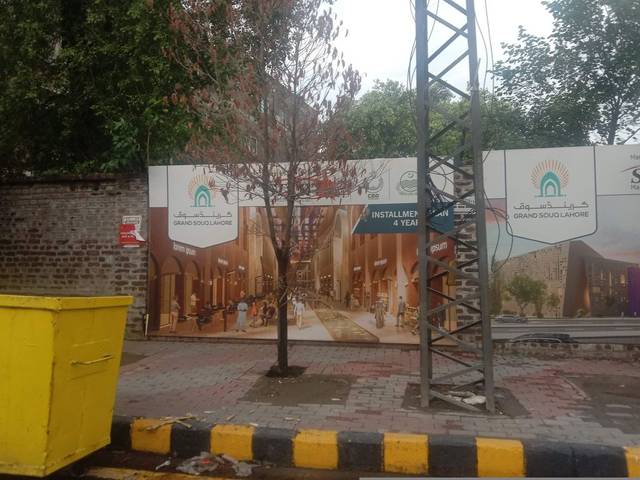
Region: Pakistan
Coordinates: 31.541, 74.318